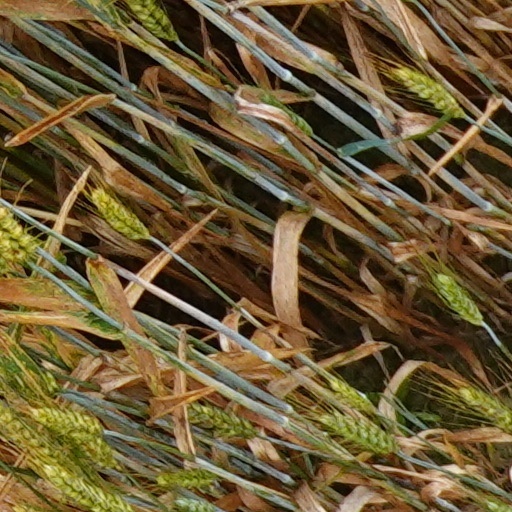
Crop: wheat